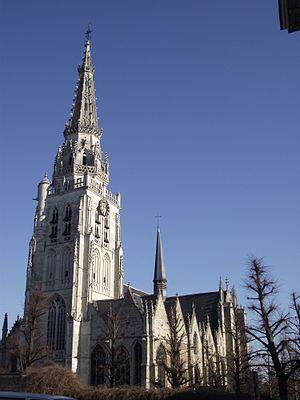
Anderlecht, Collégiale Saints-Pierre-et-Guidon, 1350-1527
La collégiale Saints-Pierre-et-Guidon est un édifice religieux catholique sis à Anderlecht, commune située au sud-ouest de la ville de Bruxelles. De style gothique brabançon l'église fut construite au XIVᵉ siècle et financièrement fondée pour qu'un collège de chanoines y récitent l'office divin. Église principale d'Anderlecht, elle est le lieu de culte de la communauté paroissiale locale.